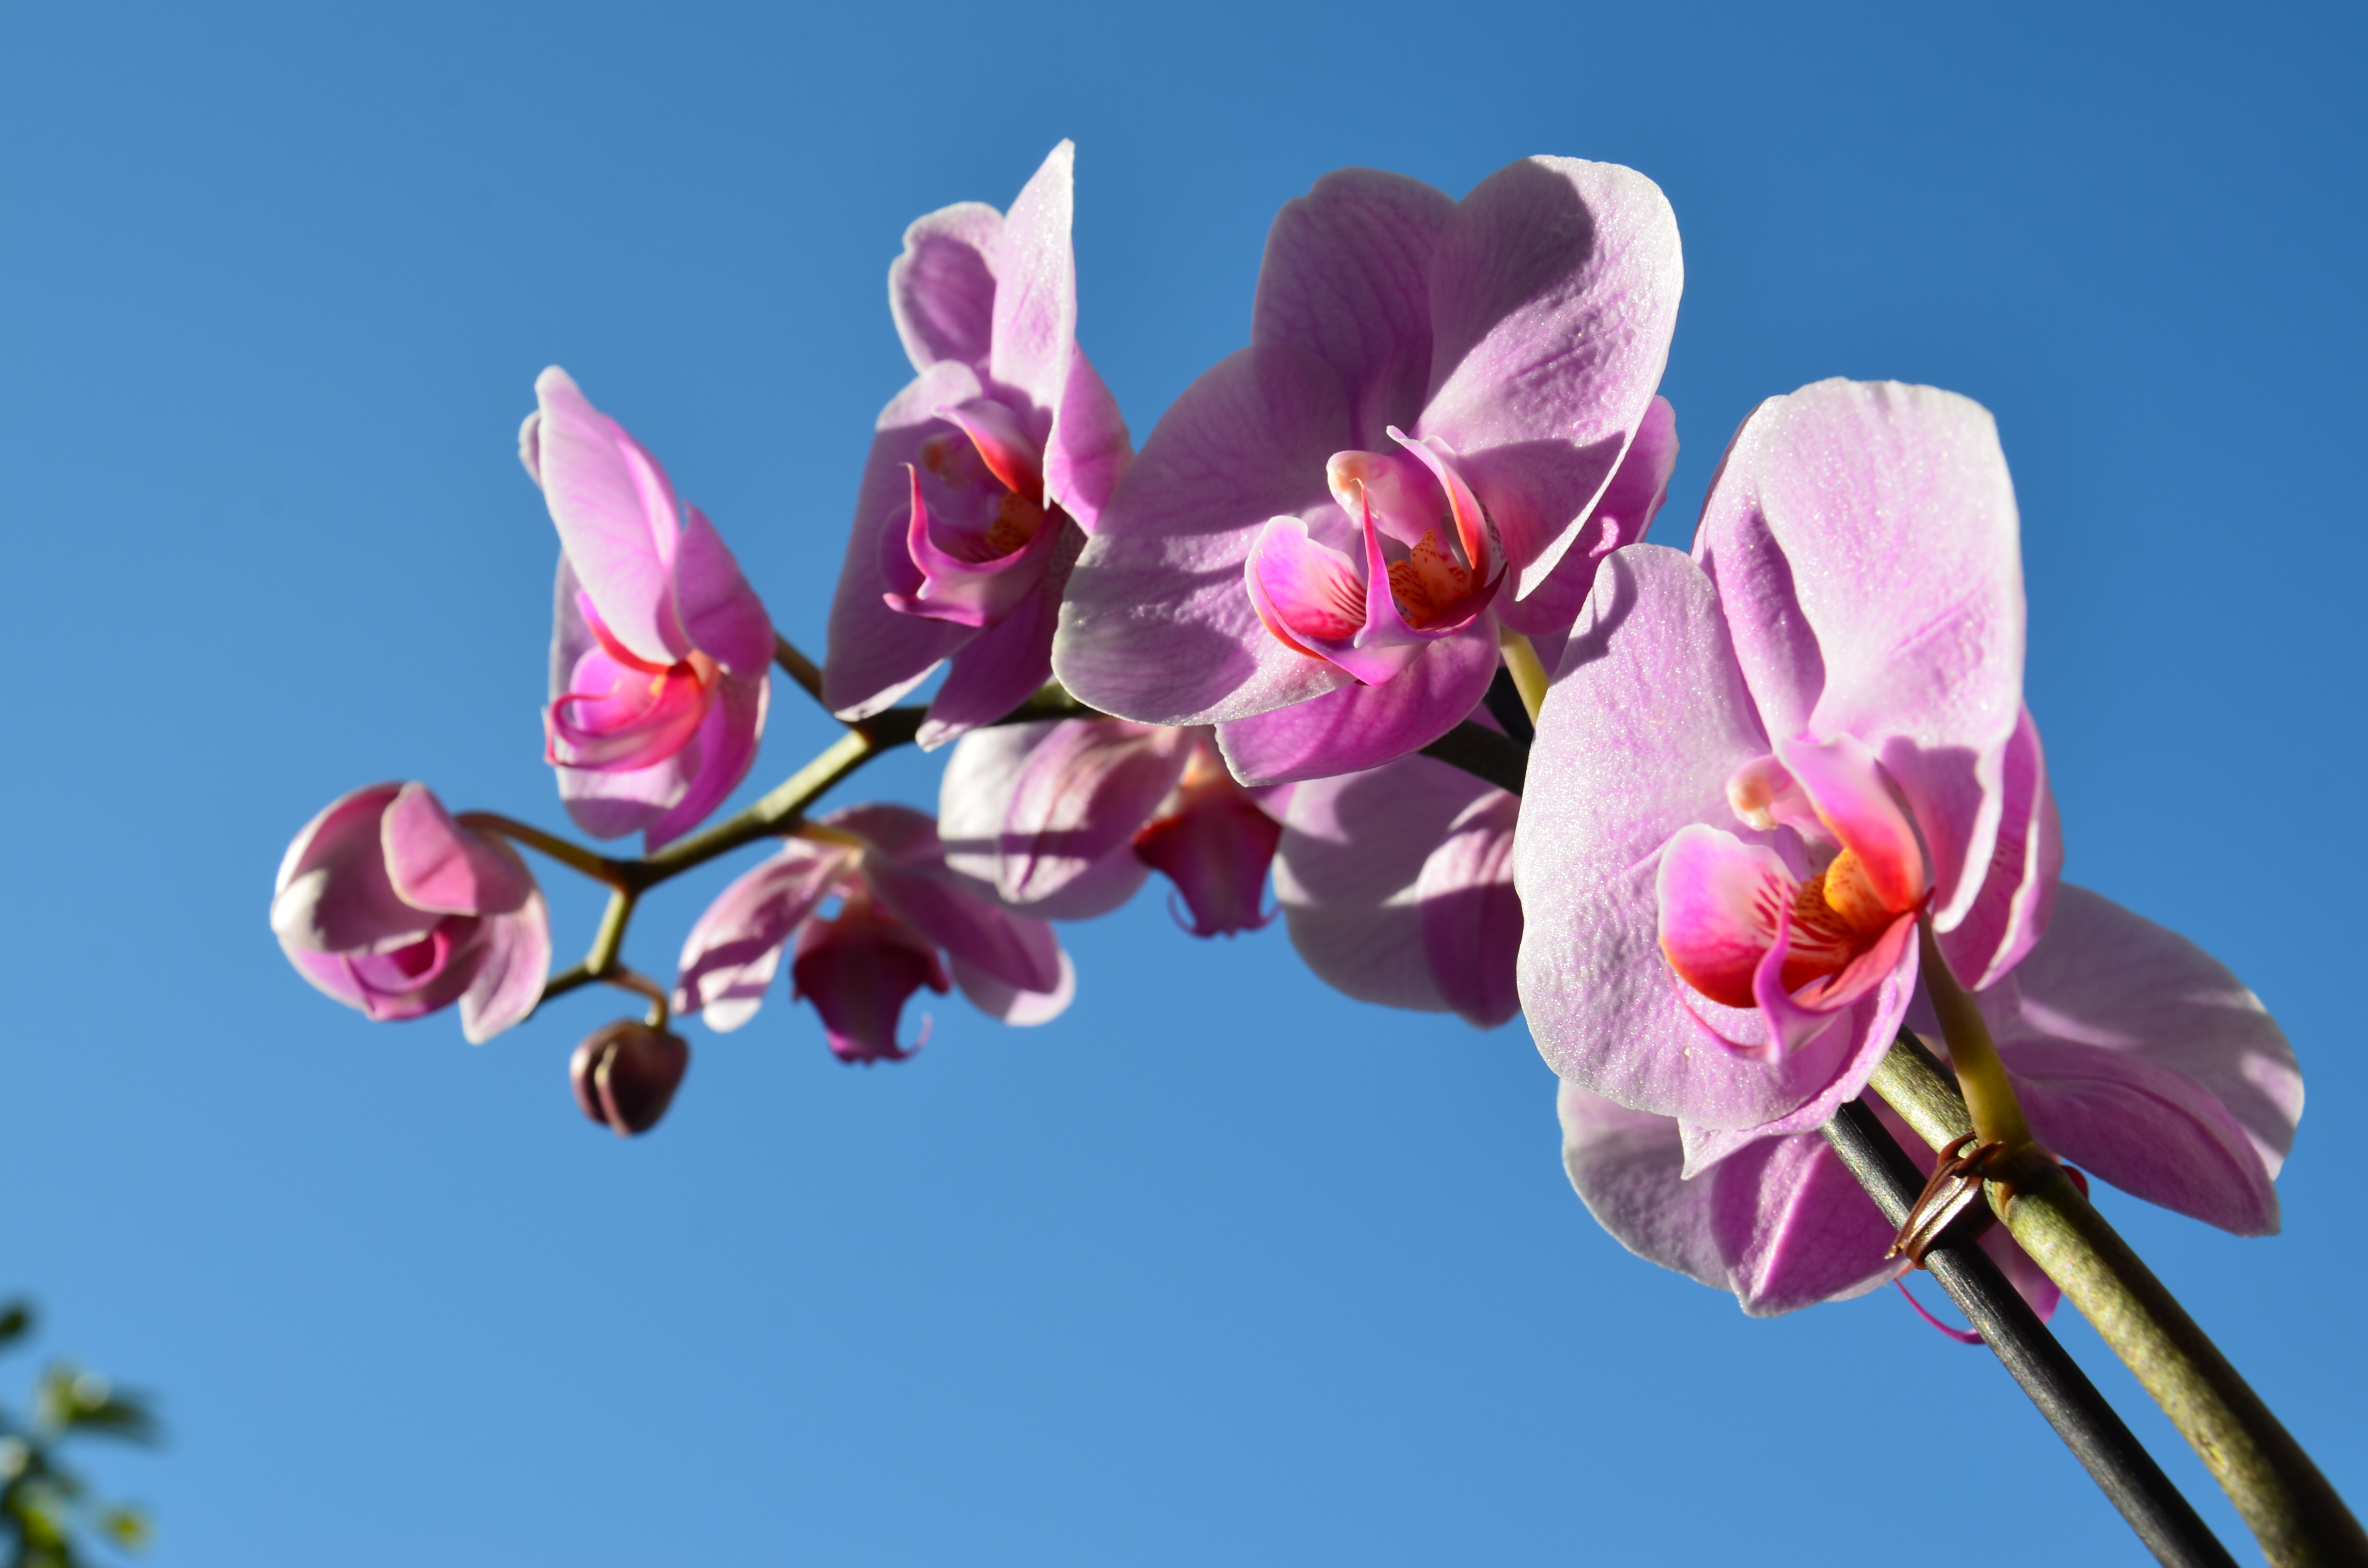
branch, blossom, plant, flower, purple, petal, spring, botany, pink, flora, orchid, macro photography, flowering plant, land plant, moth orchid